Sinterklaas

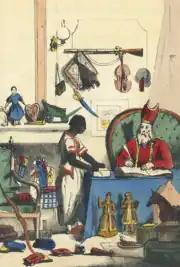
Illustration from the 1850 book "St. Nikolaas en zijn knecht" ("Saint Nicholas and his servant"), by Jan Schenkman, 1850

During the Reformation in 16th- and 17th-century Europe, Protestant reformers like Martin Luther changed the Saint gift bringer to the Christ Child or "Christkindl" and moved the date for giving presents from 6 December to Christmas Eve. Certain Protestant municipalities and clerics forbade Saint Nicholas festivities, as the Protestants wanted to abolish the cult of saints and saint adoration, while keeping the midwinter gift-bringing feast alive.